Theodor Brorsen

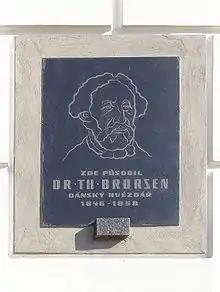
Commemorative plaque of Th. Brorsen on the castle wall in Žamberk

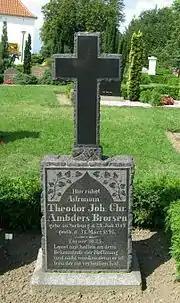
Brorsen's gravestone in the cemetery of Nordborg.

Theodor Johan Christian Ambders Brorsen (29 July 1819 – 31 March 1895) was a Danish astronomer. He is best known for his discovery of five comets, including the lost periodic comet, 5D/Brorsen, and the periodic comet 23P/Brorsen-Metcalf.